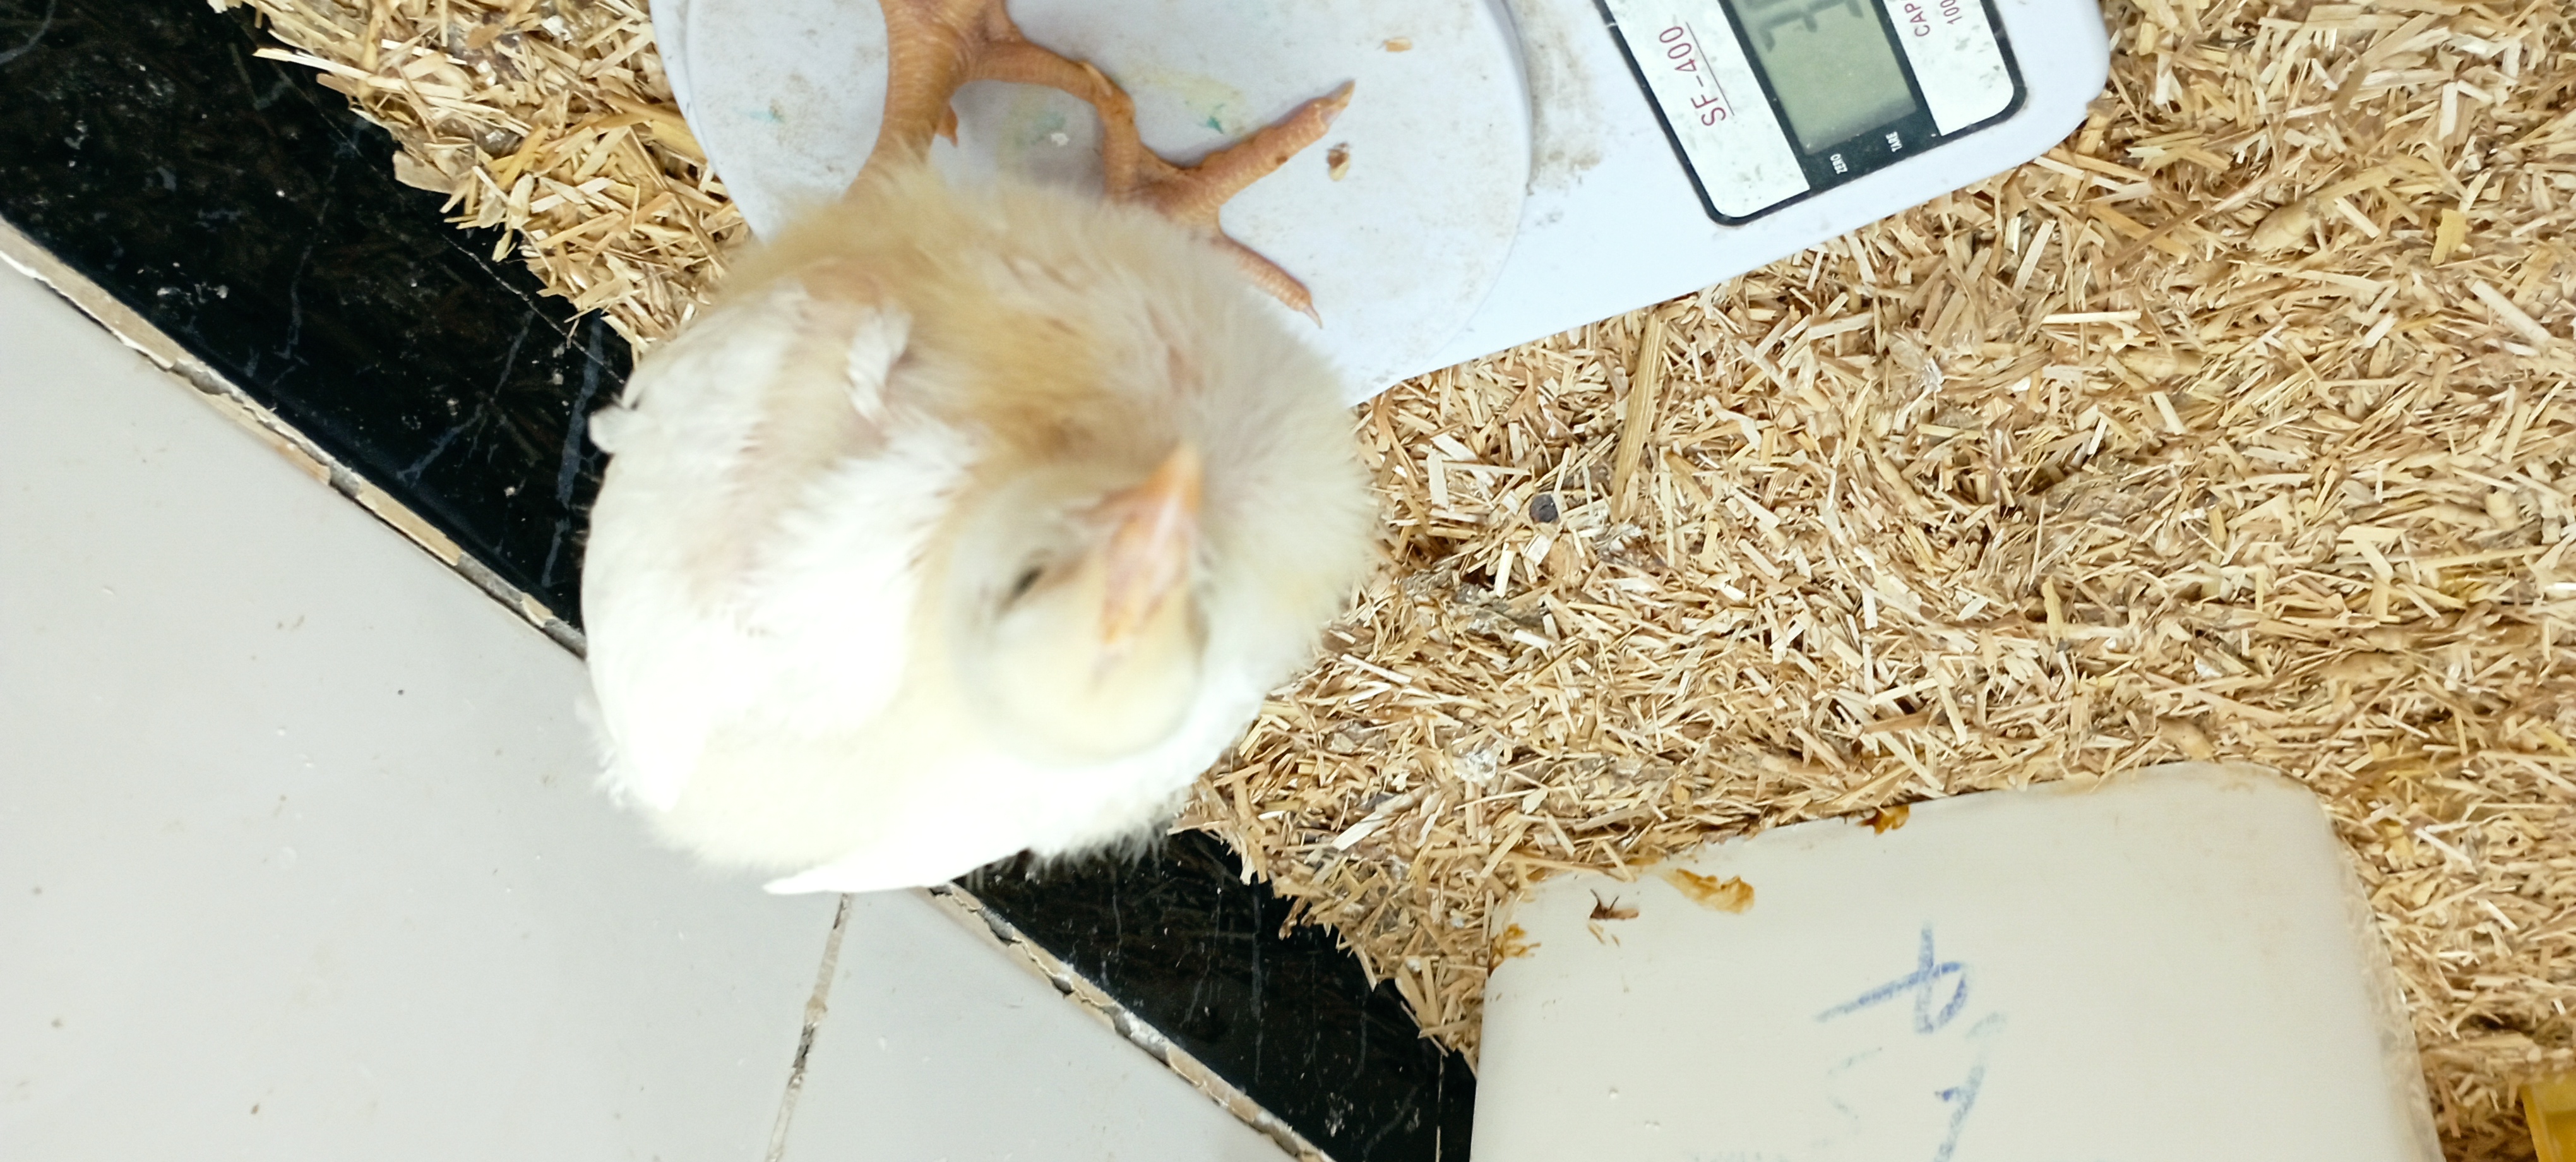
Weight: 369 g